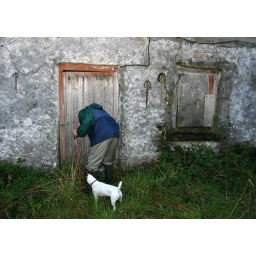
Bernie and Molly open the door to my Grandma's old house so we can take a look around inside.